Microchip implant (animal)

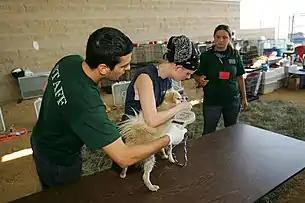
Veterinarians implanting a microchip into a dog

Microchips can be implanted by a veterinarian or at a shelter. After checking that the animal does not already have a chip, the vet or technician injects the chip with a syringe and records the chip's unique ID. No anesthetic is required, as it is a simple procedure and causes little discomfort; the pain is minimal and short-lived. In dogs and cats, chips are usually inserted below the skin at the back of the neck between the shoulder blades on the dorsal midline. According to one reference, continental European pets get the implant in the left side of the neck. The chip can often be felt under the skin. Thin layers of connective tissue form around the implant and hold it in place.